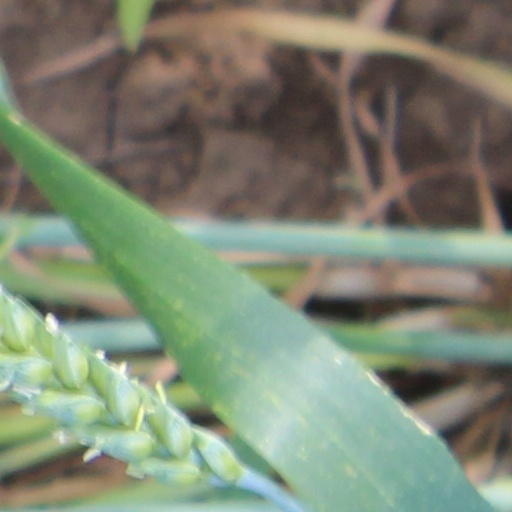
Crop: wheat